Agastache

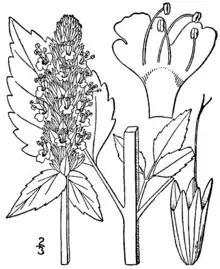
"Agastache nepetoides" anatomy, demonstrating the curving stamen stalks typical of "Agastache" sect. "Agastache"

The closest living relatives of "Agastache" are believed to be two very different lineages: One is a group of mostly Asian and usually strongly aromatic and rather robust plants, which contains the typical dragonheads ("Dracocephalum"), true hyssops ("Hyssopus"), West Asian dragonheads ("Lallemantia"), and Japanese catnip ("Schizonepeta"). By contrast, the other lineage unites the largely scentless and low-growing genera "Glechoma" and "Meehania" which occur widely across the Holarctic. These three lineages form a tight-knit radiation; as of 2016, it is not resolved with certainty which of the other two lineages is the sister taxon of "Agastache", but most data place the aromatic group slightly closer. The genus "Agastache" seems to have originated as a North American/trans-Beringian offshoot of its radiation about 25 million years ago, in the Late Oligocene.